David Pocock

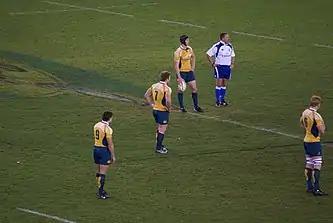
Pocock (7) playing for Australia in 2009

Pocock played for the Western Force, where he made his debut in 2006 against the Sharks in Durban. Pocock made appearances for Australian Schoolboys and Australia A in the 2007 IRB Pacific Nations Cup, earning man of the match multiple times in the tournament. He then made his Australia debut as a substitute against the Barbarians on 3 December 2008.